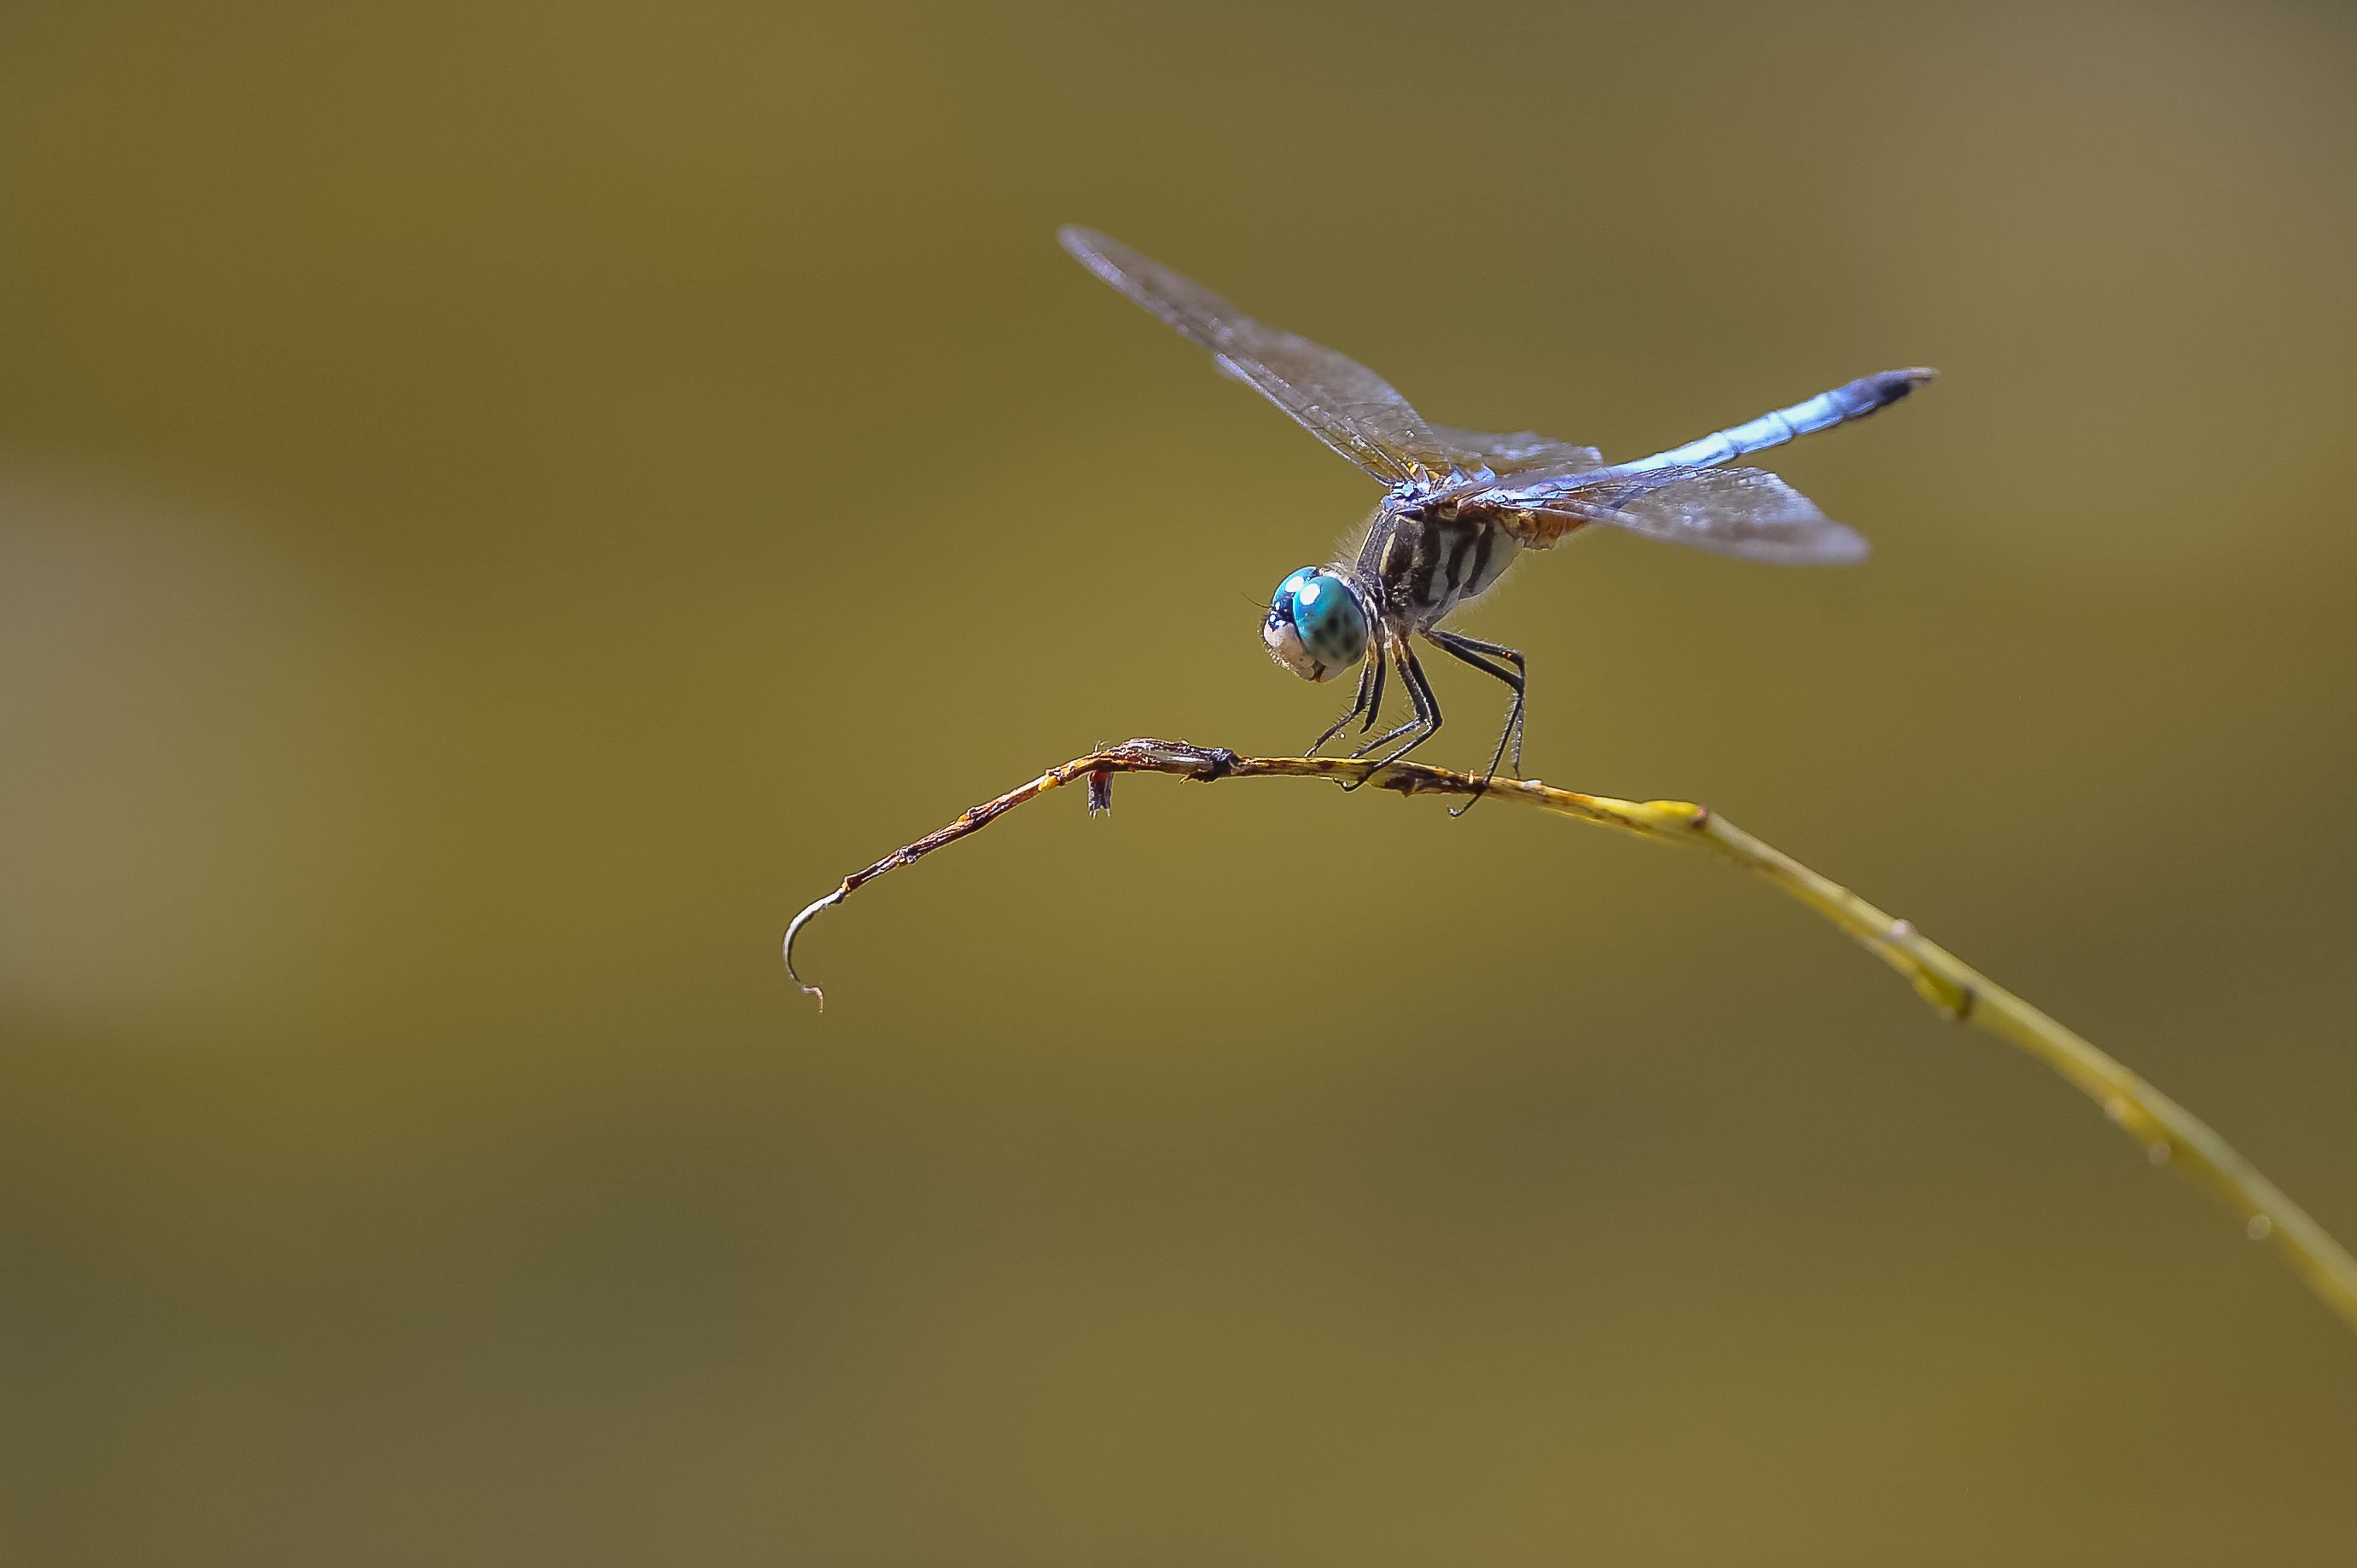
Blue Dragonfly on a Stem
A beautiful blue and gray dragonfly is perched on a thin, curved brown stem. The background is a soft, blurry yellow-brown color.
This is a close-up photo taken at eye level with a dragonfly. It looks like it was taken outside, maybe near plants because there's a stem in the shot. The scene feels calm and peaceful. The dragonfly’s bright blue tail and eyes really stand out against its gray-brown body and the soft yellow-brown background. It gives a quiet, almost magical feeling—like someone is just stopping for a moment to enjoy the small beauty in nature.
Labels: Animal, Insect, Invertebrate, Dragonfly, Bee, Wasp, stim, stem, blur background
Camera: NIKON CORPORATION NIKON D3
Lens: 300.0 mm f/4.0, AF-S Nikkor 300mm f/4D IF-ED
Aperture: F4
Exposure: 1/1000 sec
ISO: 400
Focal length: 300.0 mm